Matilde Salvador i Segarra

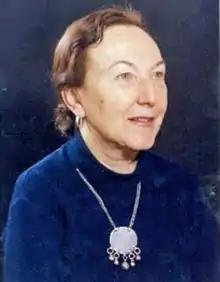

Matilde Salvador Segarra (23 March 1918 – 5 October 2007) was a Spanish composer and painter.